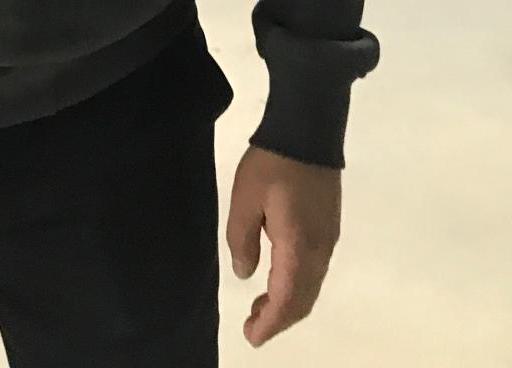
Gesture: no_gesture